Cuchumuela Municipality

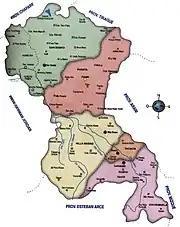
Political map of Punata Province

The municipality consists of only one canton, Cuchumuela Canton. It is identical to the municipality.